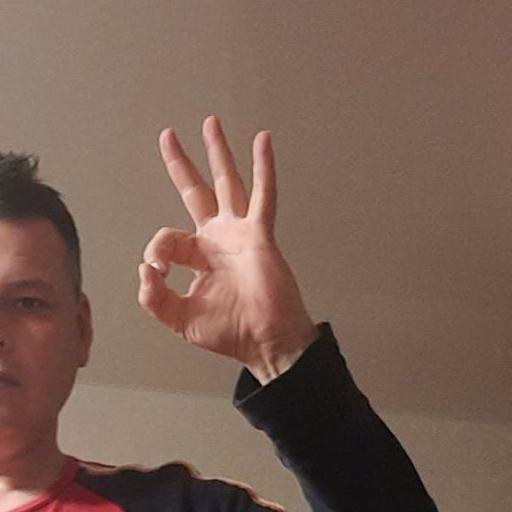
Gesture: ok